Sky position (RA, Dec in degrees): 359.036, -0.3433
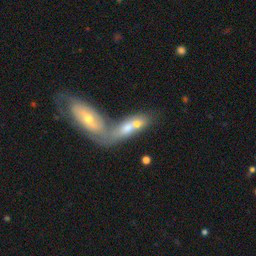
Galaxy morphology: Merging Galaxies